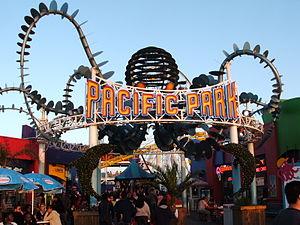
Pacific Park est un parc d'attractions familial situé à Santa Monica, en Californie, aux États-Unis. Le parc situé sur la côte Ouest donne sur l'océan Pacifique, en direction de l'île Santa Catalina.